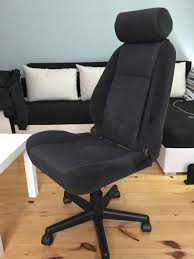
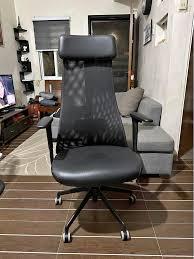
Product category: items_chair
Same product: no